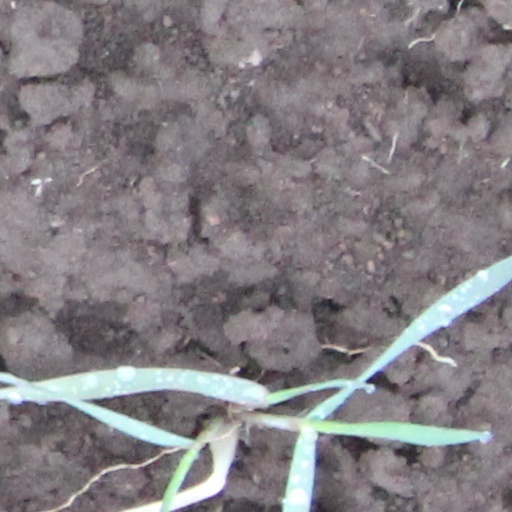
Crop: wheat